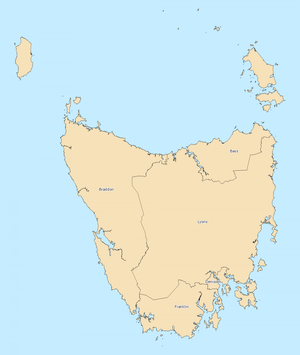
Valgkredse til Repræsentanternes Hus i Australien / Commonwealth valgkredse fra 2010 / Tasmanien
Valgkredse i Tasmanien
Der er 150 valgkredse til Repræsentanternes Hus i Australien, kaldet Divisions, som hver vælger en repræsentant til Australiens Repræsentanternes Hus. De betegnes ofte electorates eller seats. Hver valgkreds vælger et medlem til Repræsentanternes hus, så valgkredsene er enkeltmandskredse.